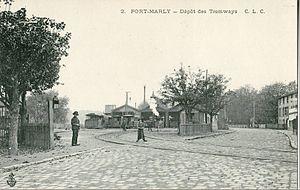
Carte postale ancienne éditée par CLC Ancre n°2
Le tramway de Paris à Saint-Germain est une ancienne ligne de tramway française qui reliait la place de l'Étoile à Paris à la place du château à Saint-Germain-en-Laye. Cette ligne longue de 18 650 mètres a été exploitée de 1890 à 1935 avant d'être remplacée par un service d'autobus.
Le Port-Marly est une commune française située dans le département des Yvelines en région Île-de-France.